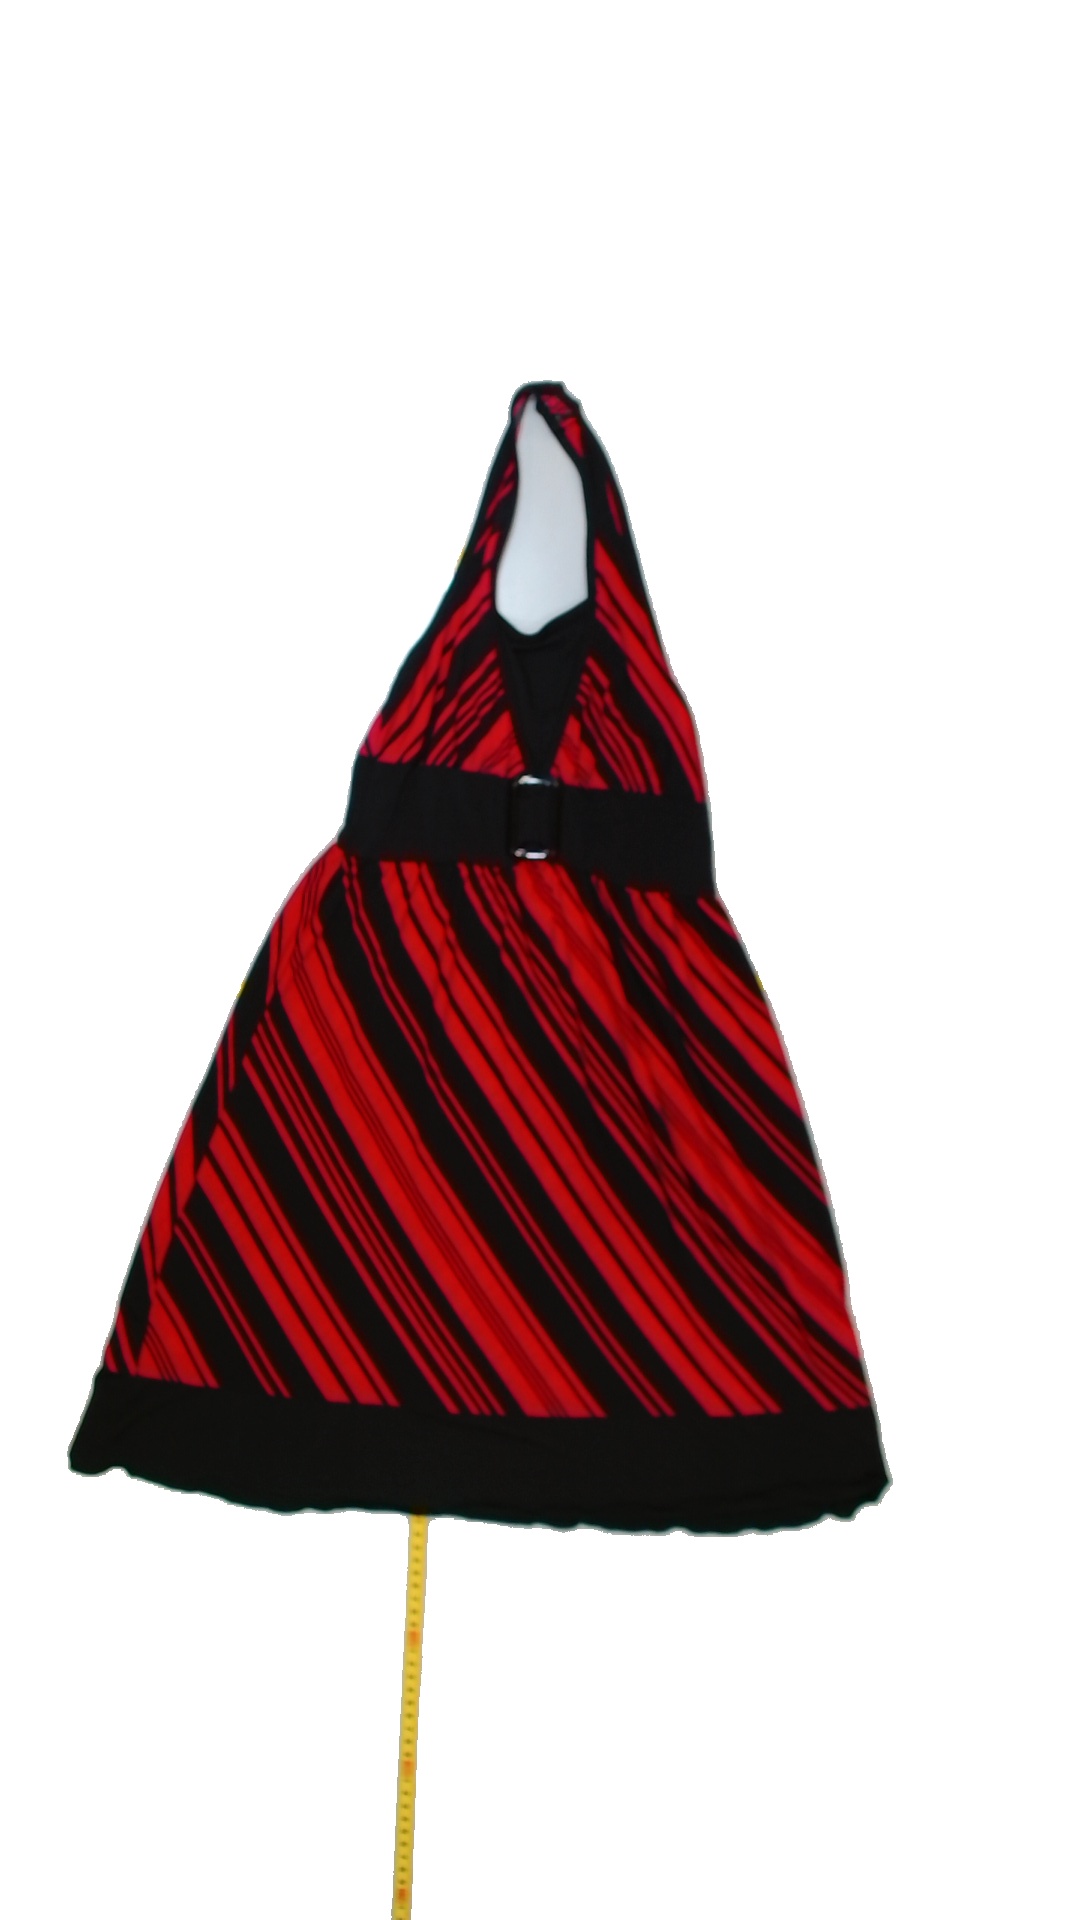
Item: Dress (Ladies)
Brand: Not Applicable
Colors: Multicolor
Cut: Regular, V-collar
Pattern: Striped
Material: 100%polyester
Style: No trend
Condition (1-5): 5
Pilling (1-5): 5
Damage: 0
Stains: No
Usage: Reuse
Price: <50